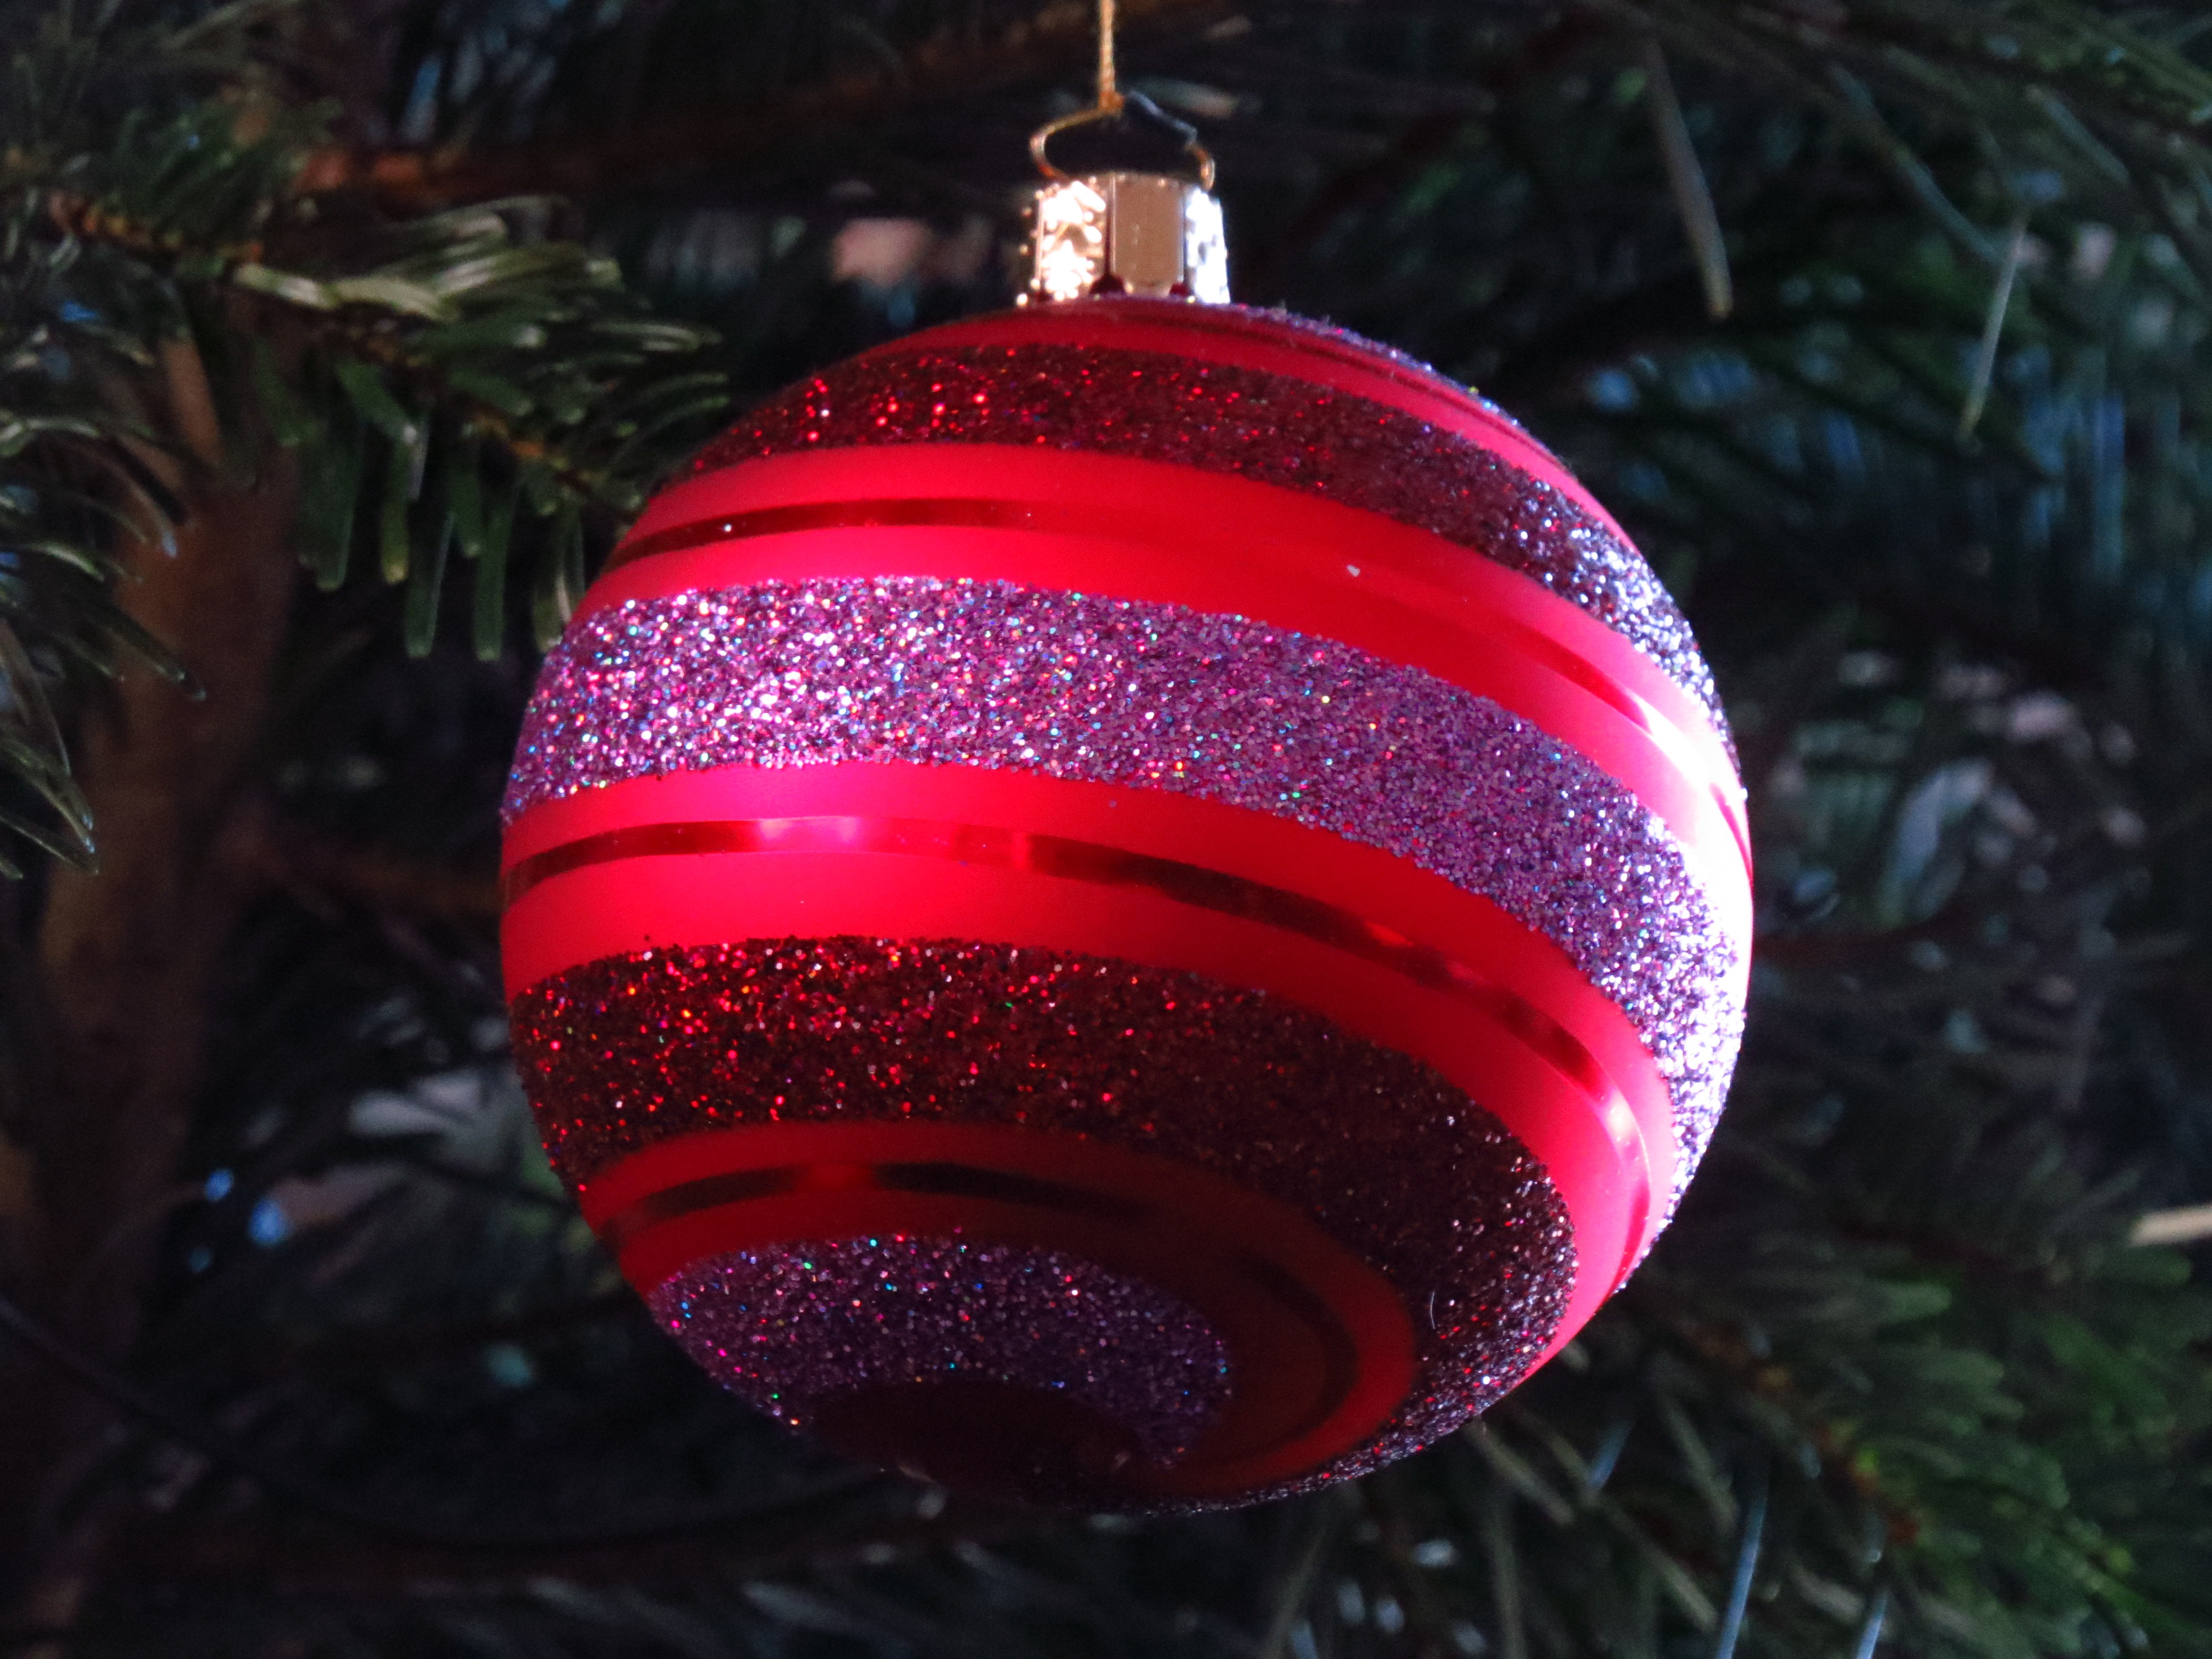
red, christmas, lighting, christmas decoration, sparkling, beautiful, decorated, glass ball